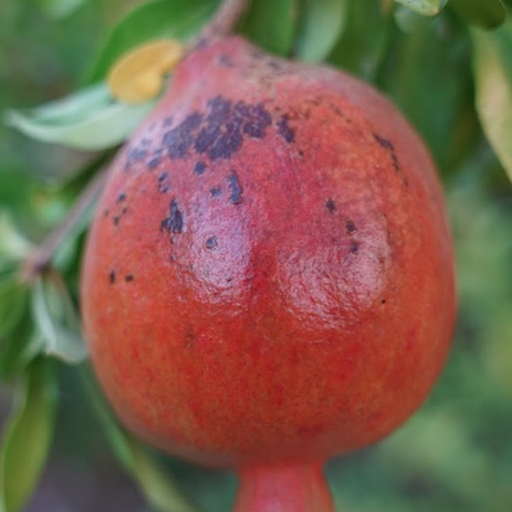
Label: Sunburn